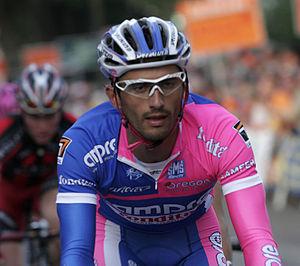
Daniele Bennati, né le 24 septembre 1980 à Arezzo, en Toscane, est un coureur cycliste italien. Professionnel de 2002 à 2019, il a débuté dans l'équipe Acqua & Sapone-Cantina Tollo aux côtés de Mario Cipollini, il s'est révélé au plus haut niveau à son arrivée dans l'équipe Lampre-Caffita en 2005. Excellent sprinteur, il a remporté cinq étapes de grands tours en 2007 et a intégré l'équipe Liquigas en 2008 avec laquelle il a réalisé des places d'honneur lors de classiques renommées. Il quitte à l'automne 2010 la formation italienne pour s'engager avec la nouvelle formation des frères Schleck, l'équipe Leopard-Trek qui devient en 2012 RadioShack-Nissan. Il court à partir de 2013 pour Saxo-Tinkoff devenue par la suite Tinkoff-Saxo puis Tinkoff, puis en 2017 pour l'équipe espagnole Movistar.